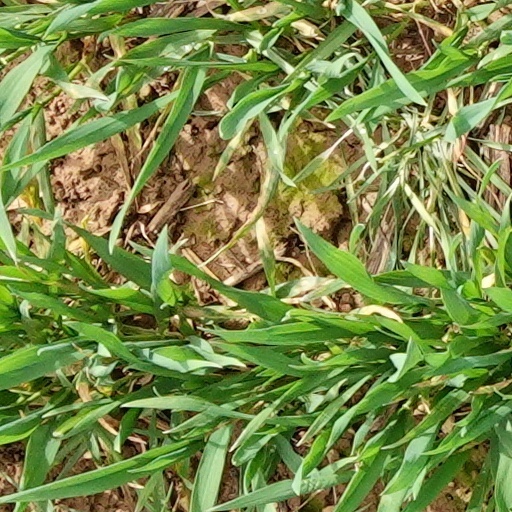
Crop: wheat